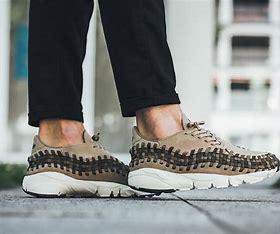
Brand: Nike
Model: Air Footscape Woven